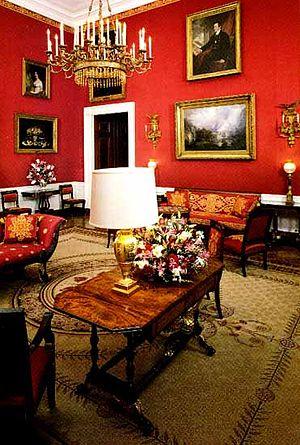
Le Comité pour la préservation de la Maison-Blanche est un comité de conseil chargé de la préservation de la Maison-Blanche, résidence officielle et principal lieu de travail du président des États-Unis. Le comité est largement composé de citoyens américains nommés par le président pour leur expérience dans la préservation historique, l'architecture, les arts décoratifs et leur connaissances académiques dans ces domaines.